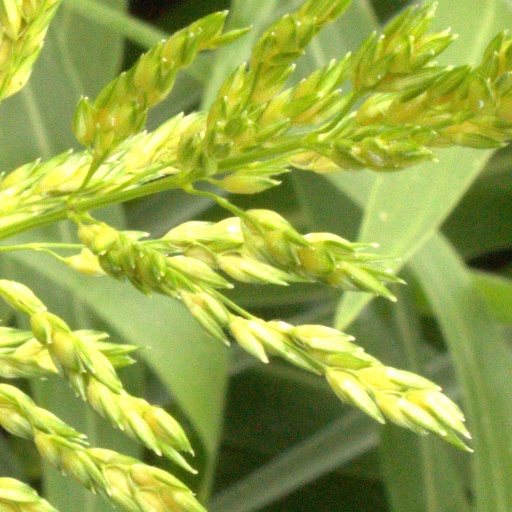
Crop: sorghum